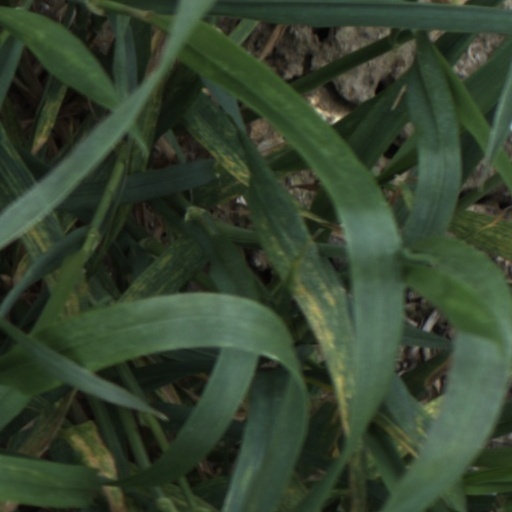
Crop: wheat